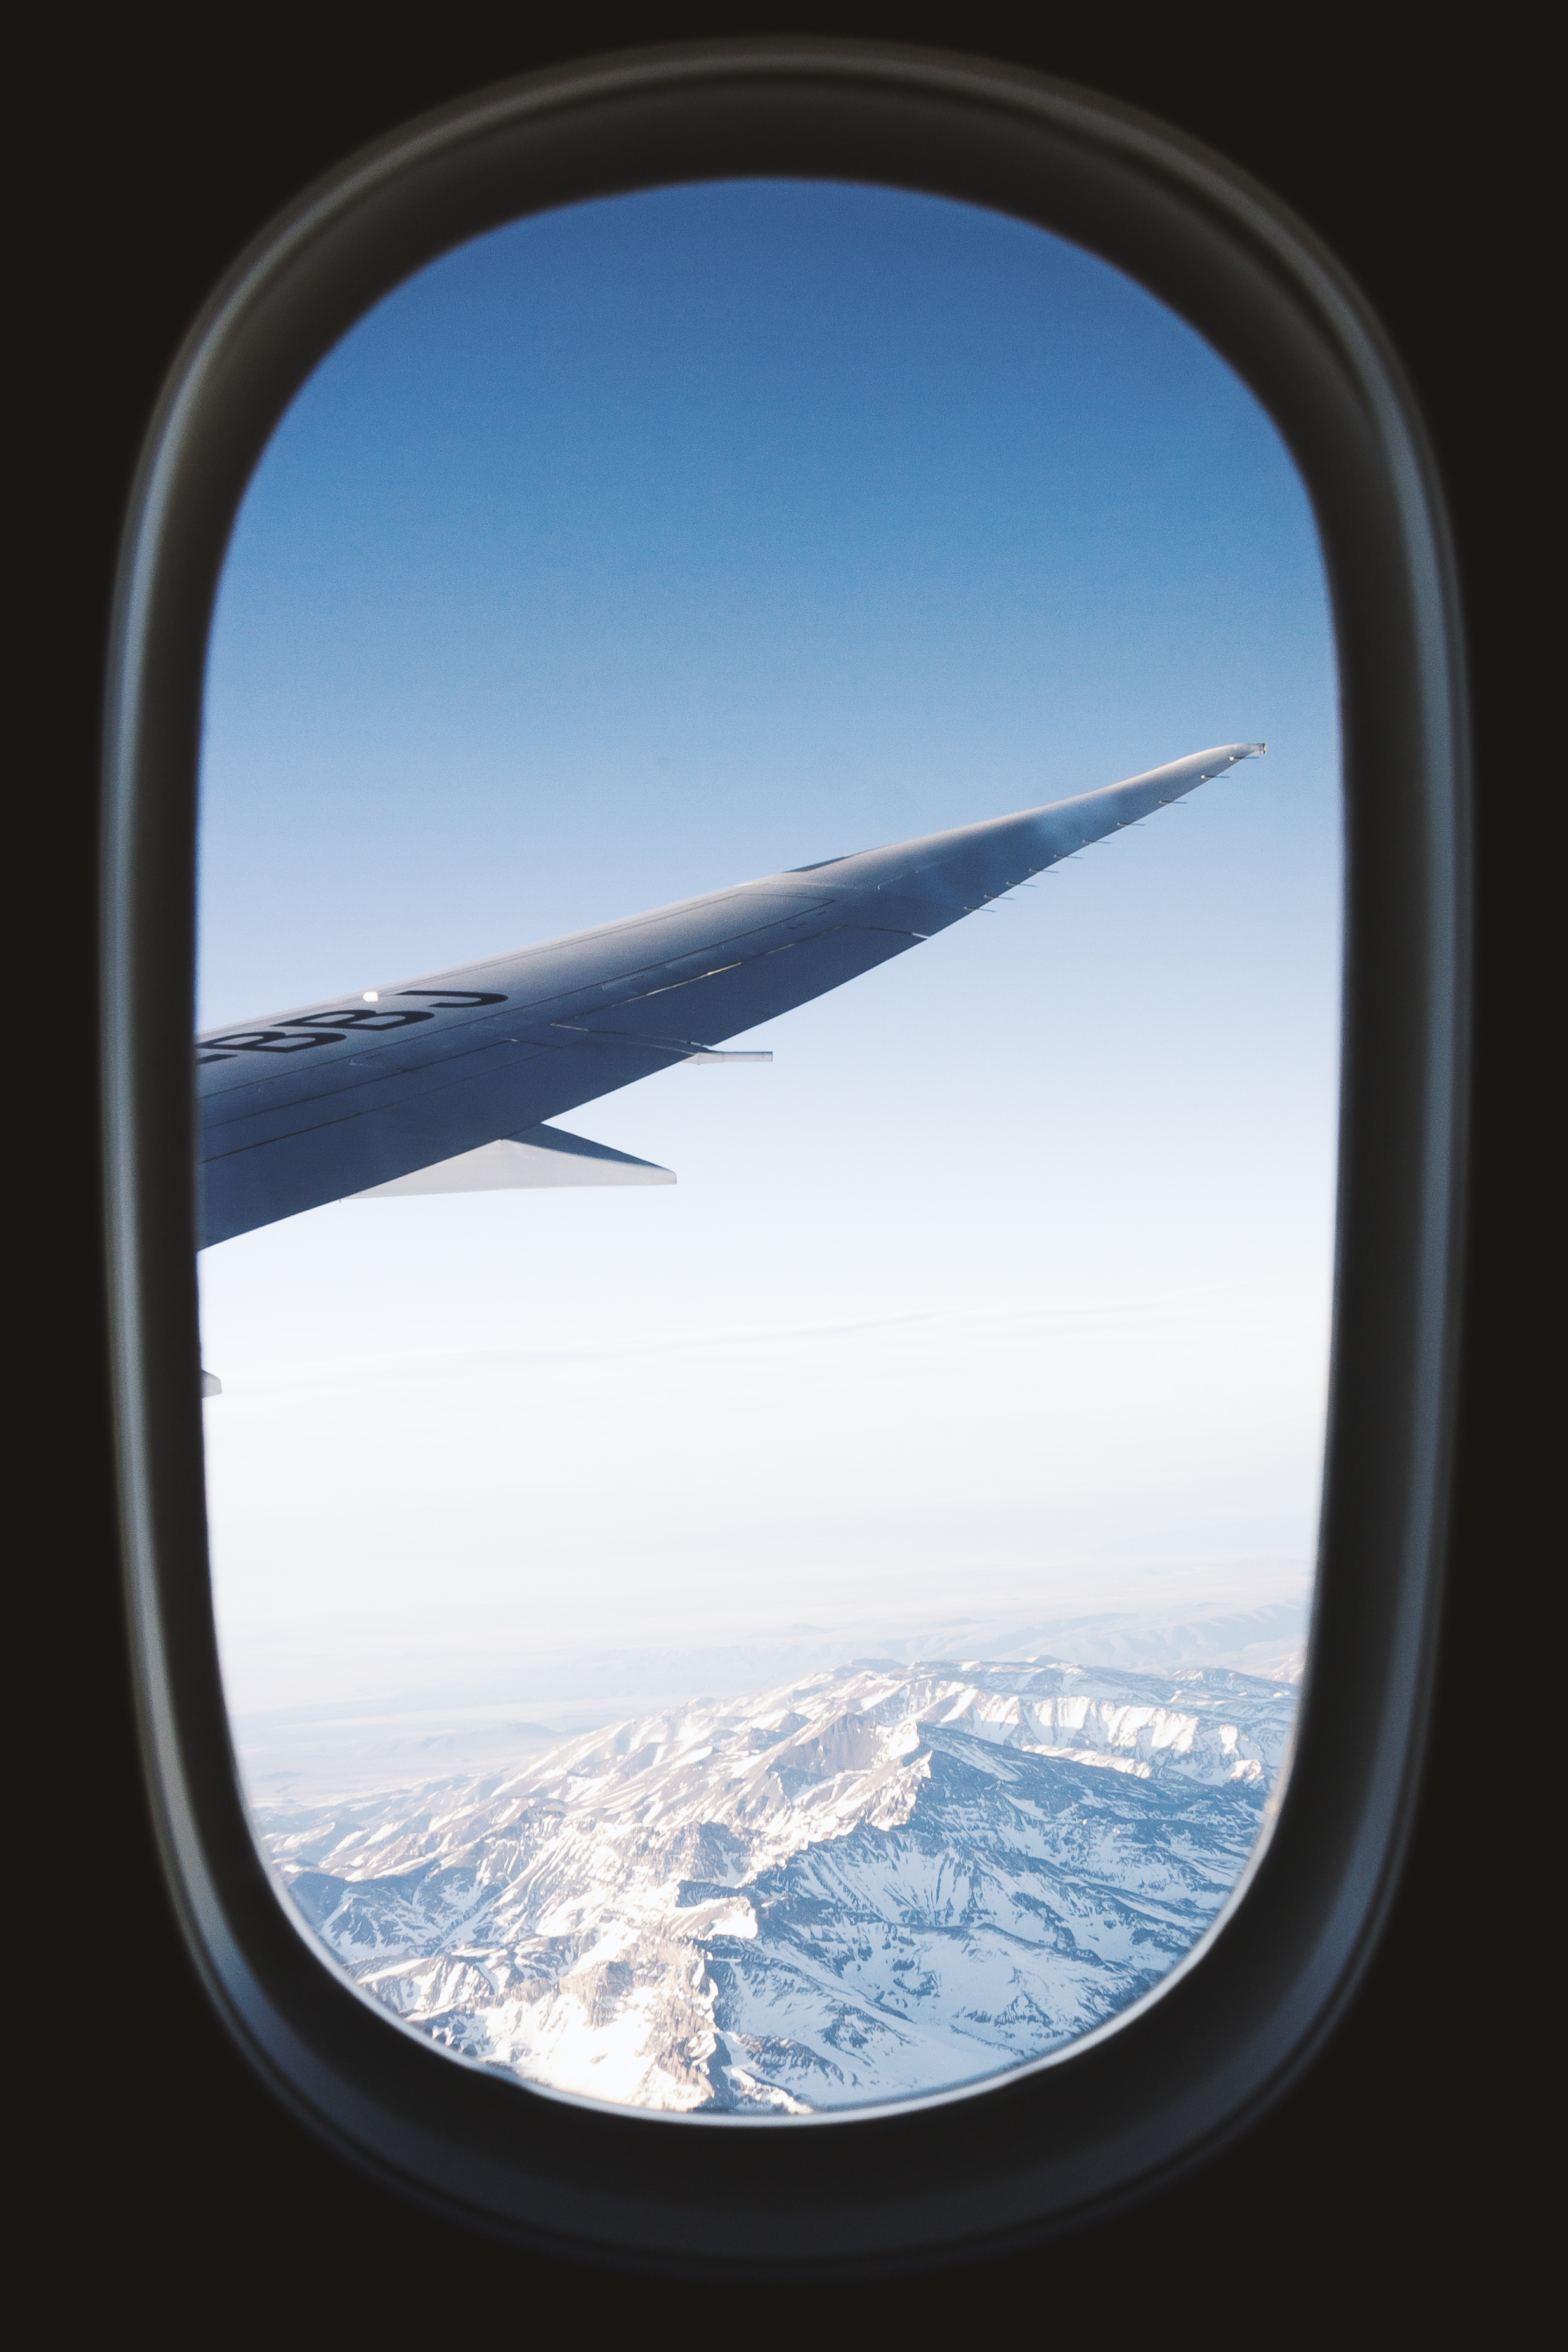
mountain, light, cloud, sky, window, atmosphere, travel, airplane, aircraft, reflection, aviation, flight, blue, porthole, outdoors, shape, aircraft wing